Imperial crown of Russia

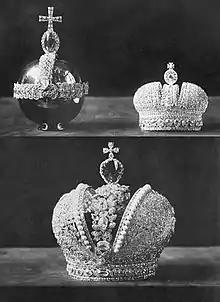
1896 image of the crown (at bottom)

The court jeweller Ekart and Jérémie Pauzié made the great imperial crown for the coronation of Catherine the Great in 1762. It is adorned with 4936 diamonds arranged in patterns across the entire surface of the crown. Bordering the edges of the "mitre" are a number of large white pearls. The crown is also decorated with one of the seven historic stones of the Russian Diamond Collection: a large precious red spinel weighing 398.72 carats (79.744 g), known as the Menshikov Ruby, which was bought in China in 1702 by the Nerchinsk merchant Yan Istopnikov. It is believed to be the second largest spinel in the world.